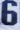
Number: 6